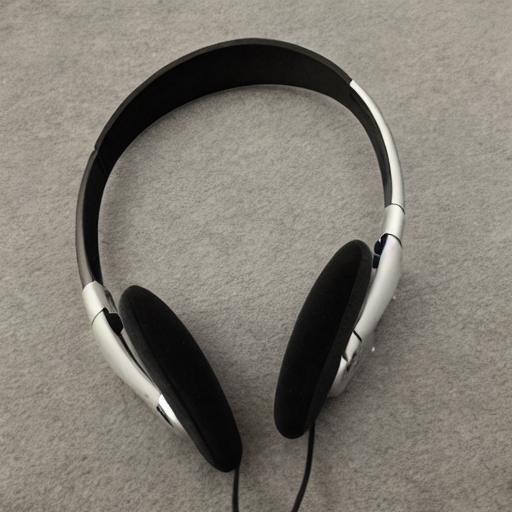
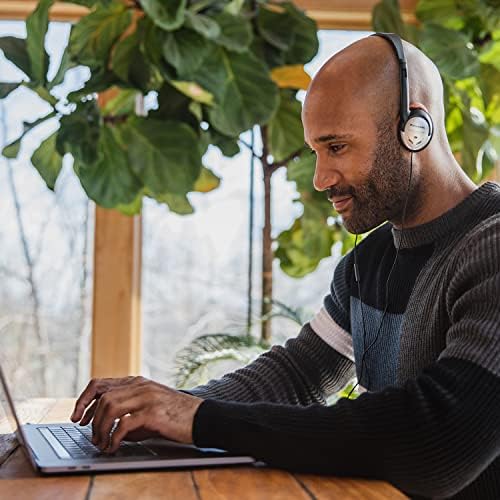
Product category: headphones
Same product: no